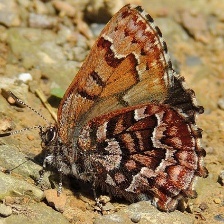
Species: EASTERN PINE ELFIN